Amazon rainforest

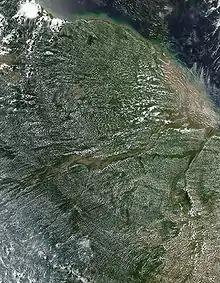
This image reveals how the forest and the atmosphere interact to create a uniform layer of "popcorn-shaped" cumulus clouds.

In 1989, environmentalist C.M. Peters and two colleagues stated there is economic as well as biological incentive to protecting the rainforest. One hectare in the Peruvian Amazon has been calculated to have a value of $6820 if intact forest is sustainably harvested for fruits, latex, and timber; $1000 if clear-cut for commercial timber (not sustainably harvested); or $148 if used as cattle pasture.